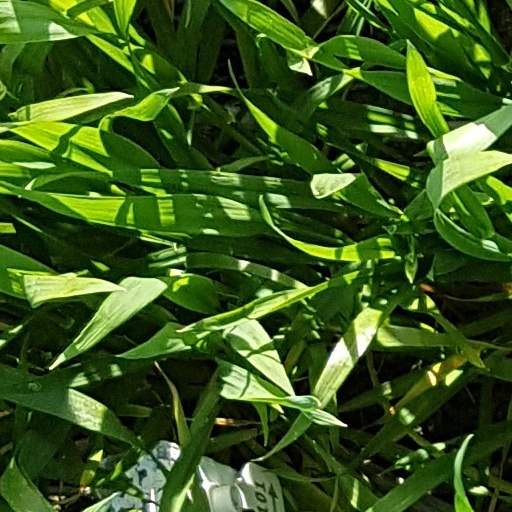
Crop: wheat